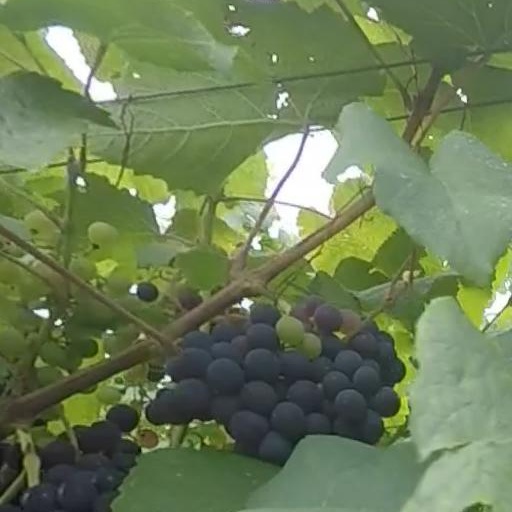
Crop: grape